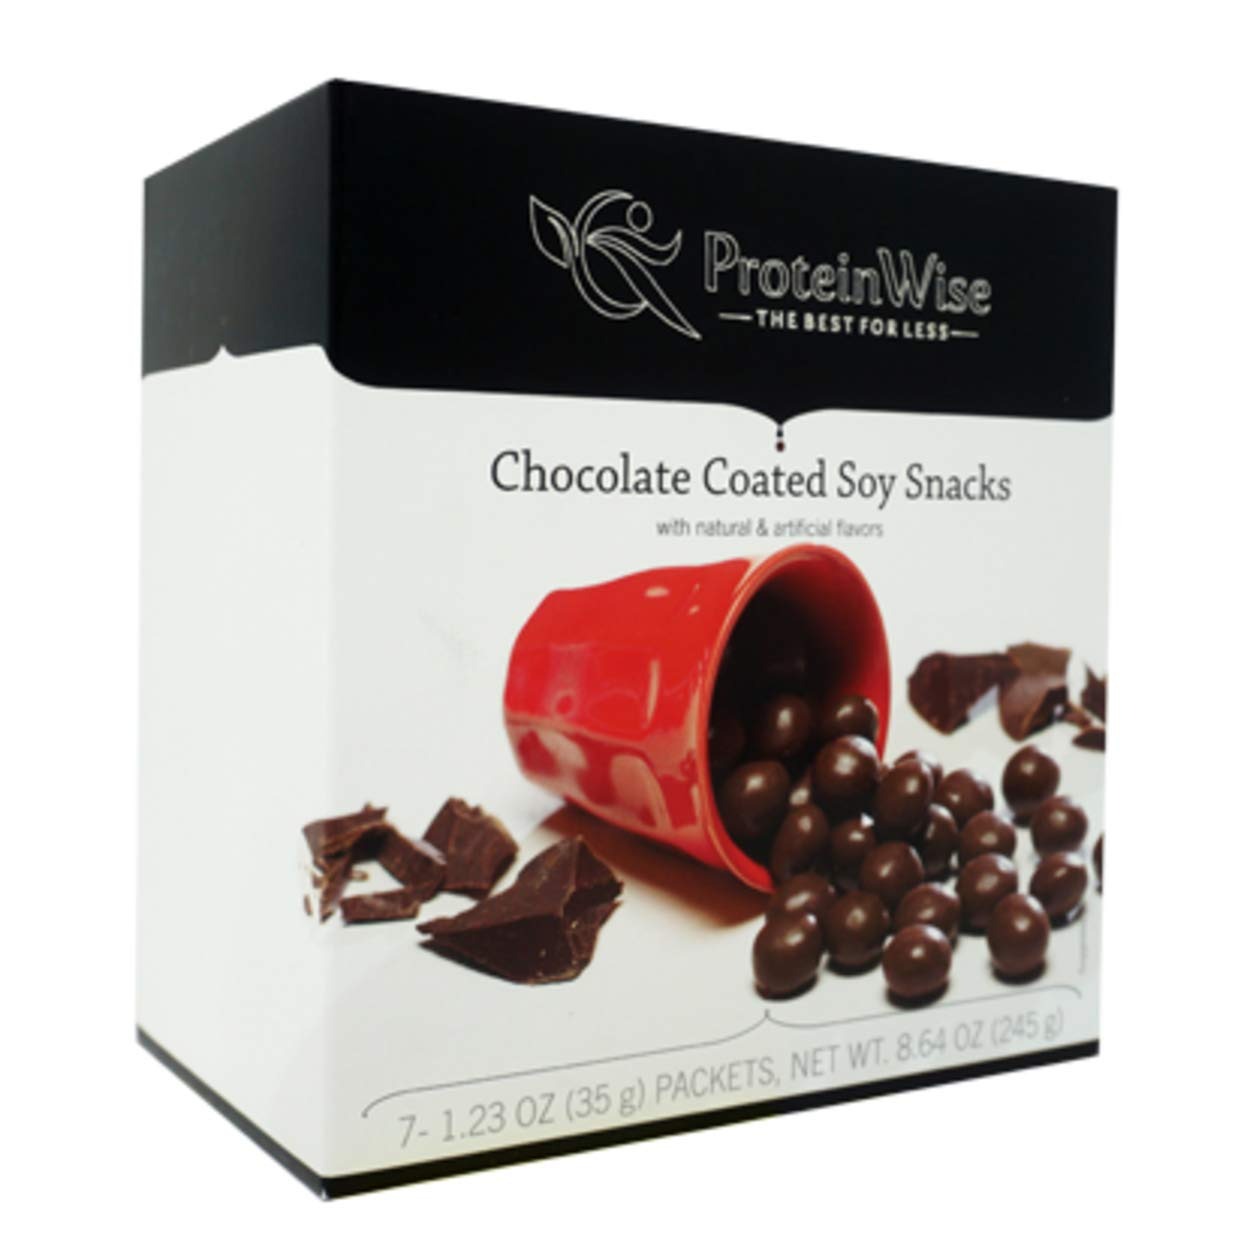
Item Name: Proteinwise Chocolate Coated Soy Snacks, High Protein, Cholesterol Free, Healthy Diet, Low Carb, Low Calorie, Trans Fat Free, 7Count/Box
Bullet Point 1: HIGH PROTEIN FOR OPTIMAL HEALTH - Protein is essential when living a healthy lifestyle. It reduces appetite and hunger levels, increases muscle mass and strength, boosts metabolism, increases fat burning, and helps maintain weight loss
Bullet Point 2: DESIGNED WITH YOUR NUTRITIONAL GOALS IN MIND - Our protein snacks are interchangeable with those products offered in other popular weight loss programs. Bariatric and Diabetic friendly
Bullet Point 3: Protein rich, low calorie, low carb, low sugar treat! Great for breakfast, a midday or late night snack
Bullet Point 4: CONTENTS: each box of ProteinWise Soy Snacks comes with 7 individually wrapped packs, each providing 15 grams of protein
Product Description: Satisfy your sweet tooth and enjoy the benefits of soy with these sweet and crispy Chocolate Coated Soy Snacks. You’ll ask yourself how anything so fun and tasty can be so good for you.
Value: 7.0
Unit: Count

Price: 17.95